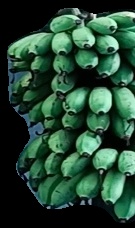
Variety: rasbale
Grade: grade2